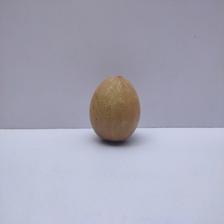
Size: Medium